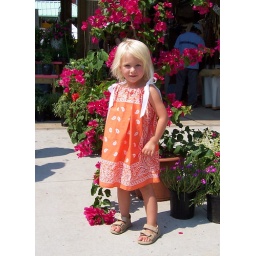
Bandana dress being modeled by a happy customer at the market